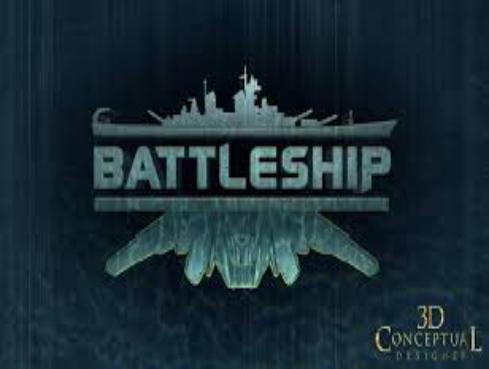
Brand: battleship
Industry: Leisure